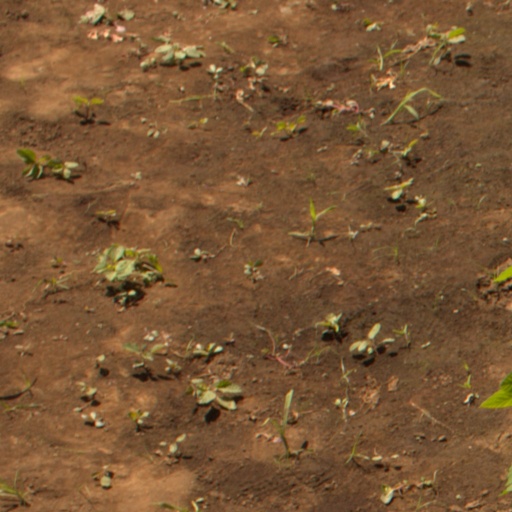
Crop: soybean